Salmon River (Nova Scotia)

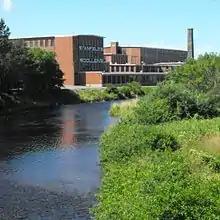
The Salmon River flows past Stanfield's woolen mills in Truro, Nova Scotia

The Salmon River (Mi'kmawi'simk: "Plamui-sipu") is a Canadian river in central Nova Scotia's Colchester County.